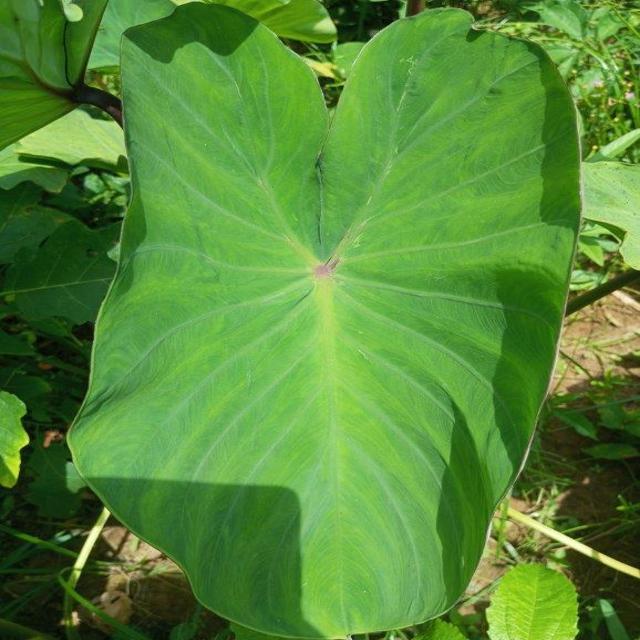
Label: Healthy